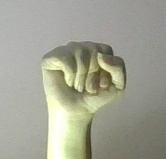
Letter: saad